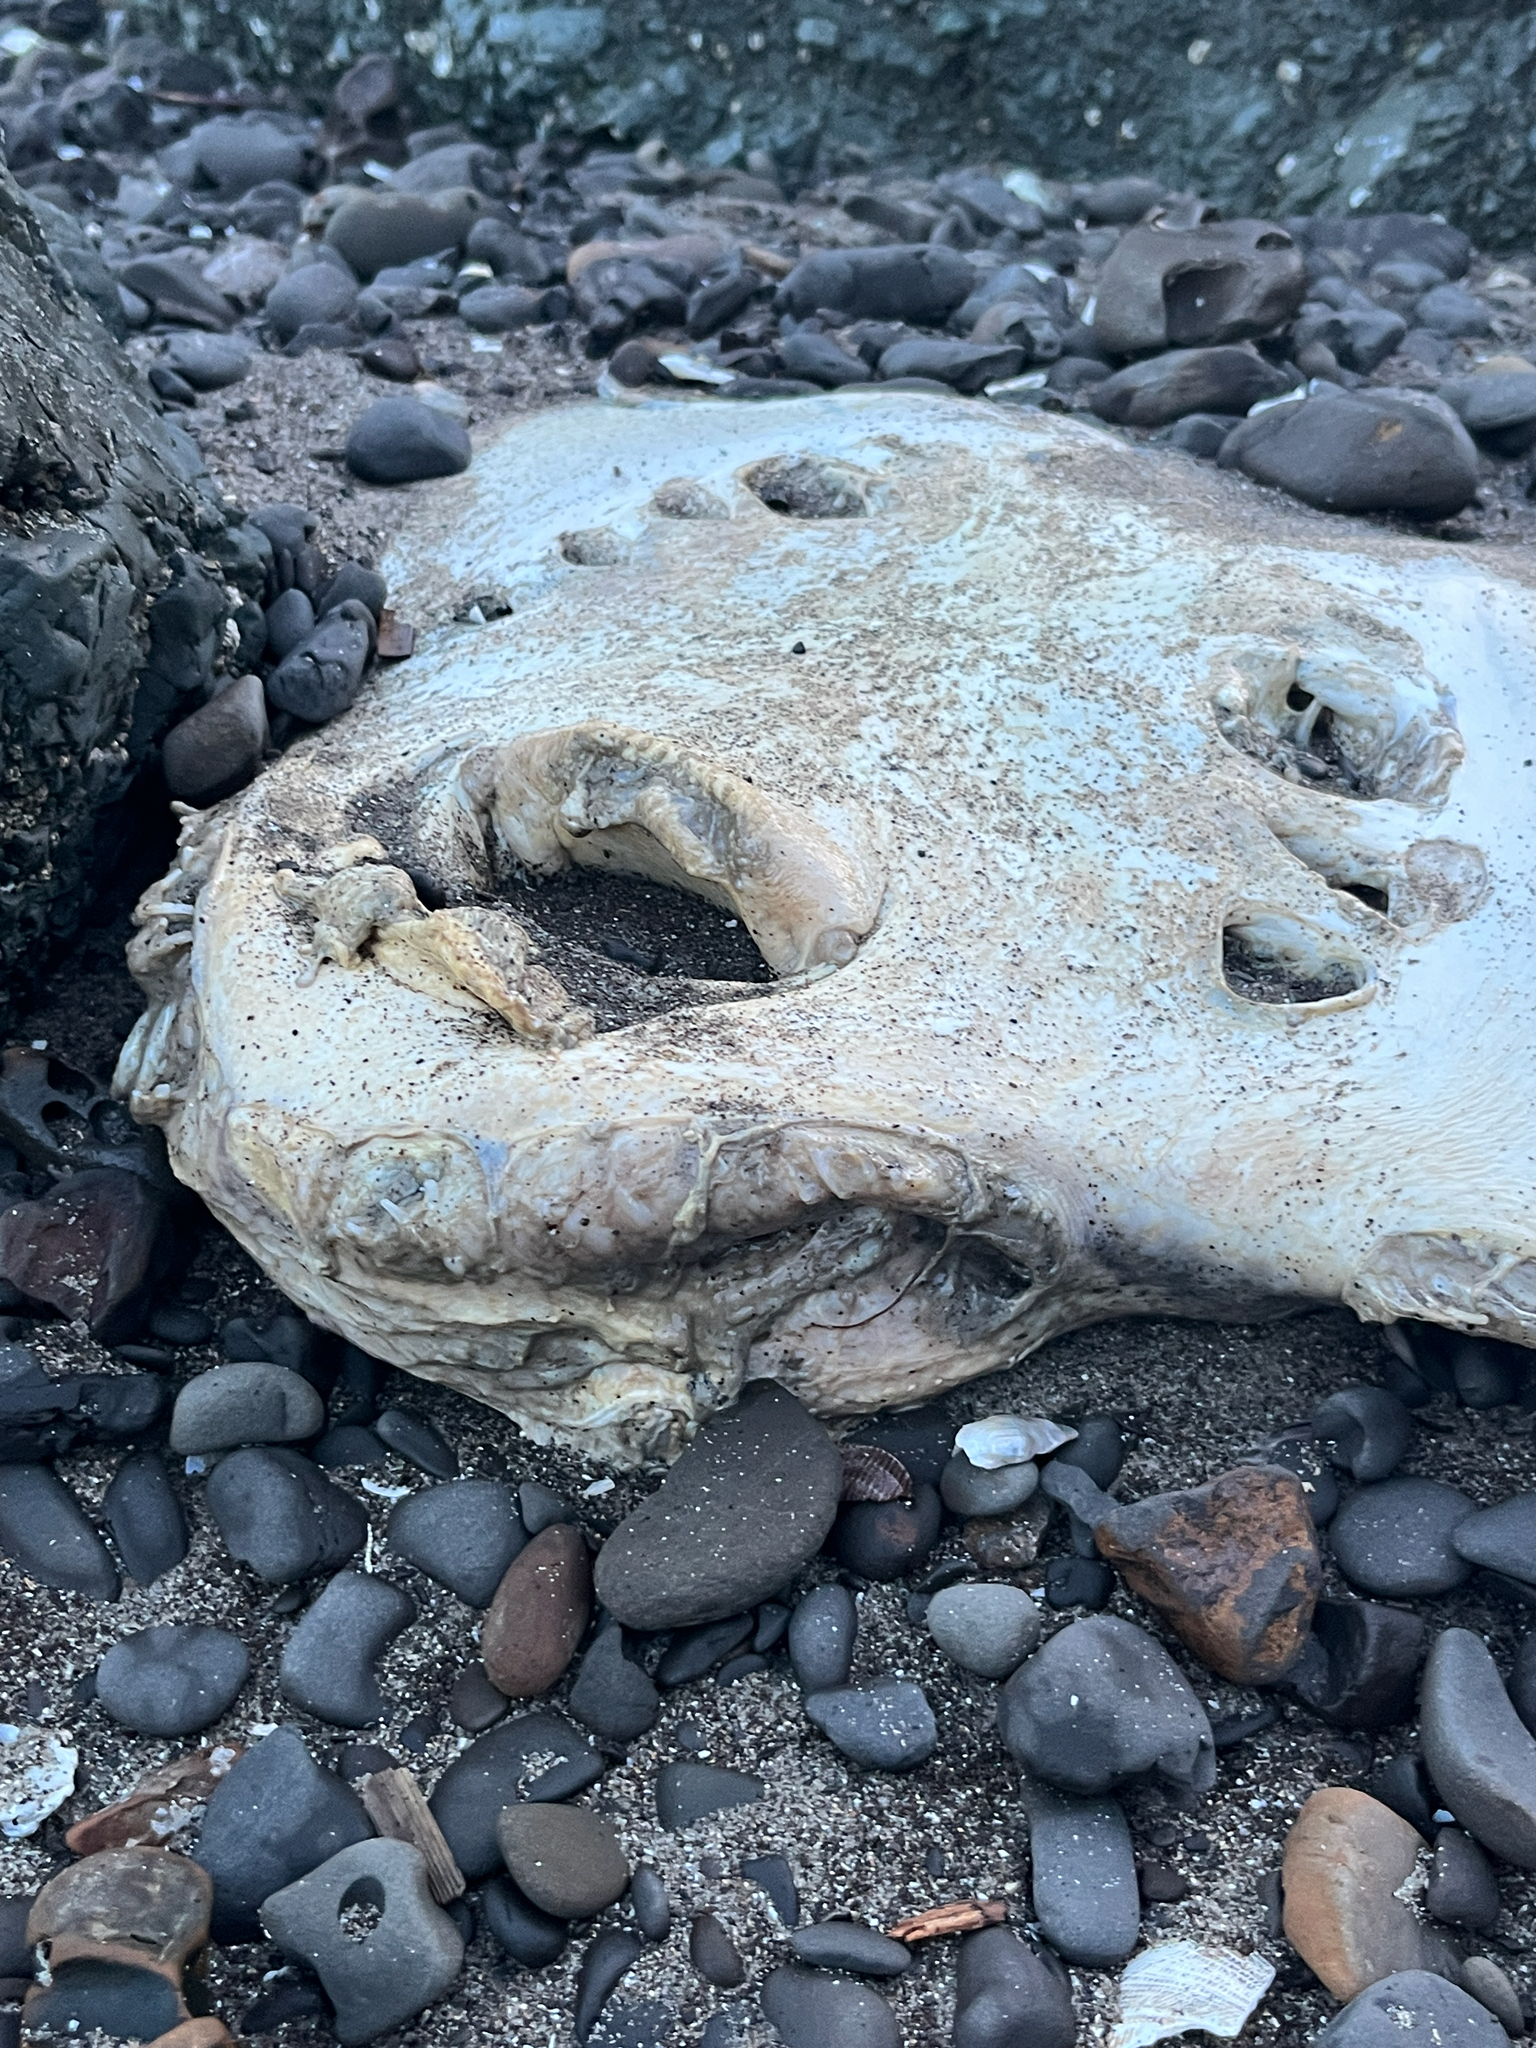
fish (species not among the labelled classes)